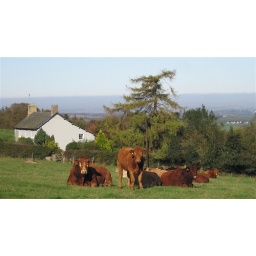
one person a year is killed by a cow